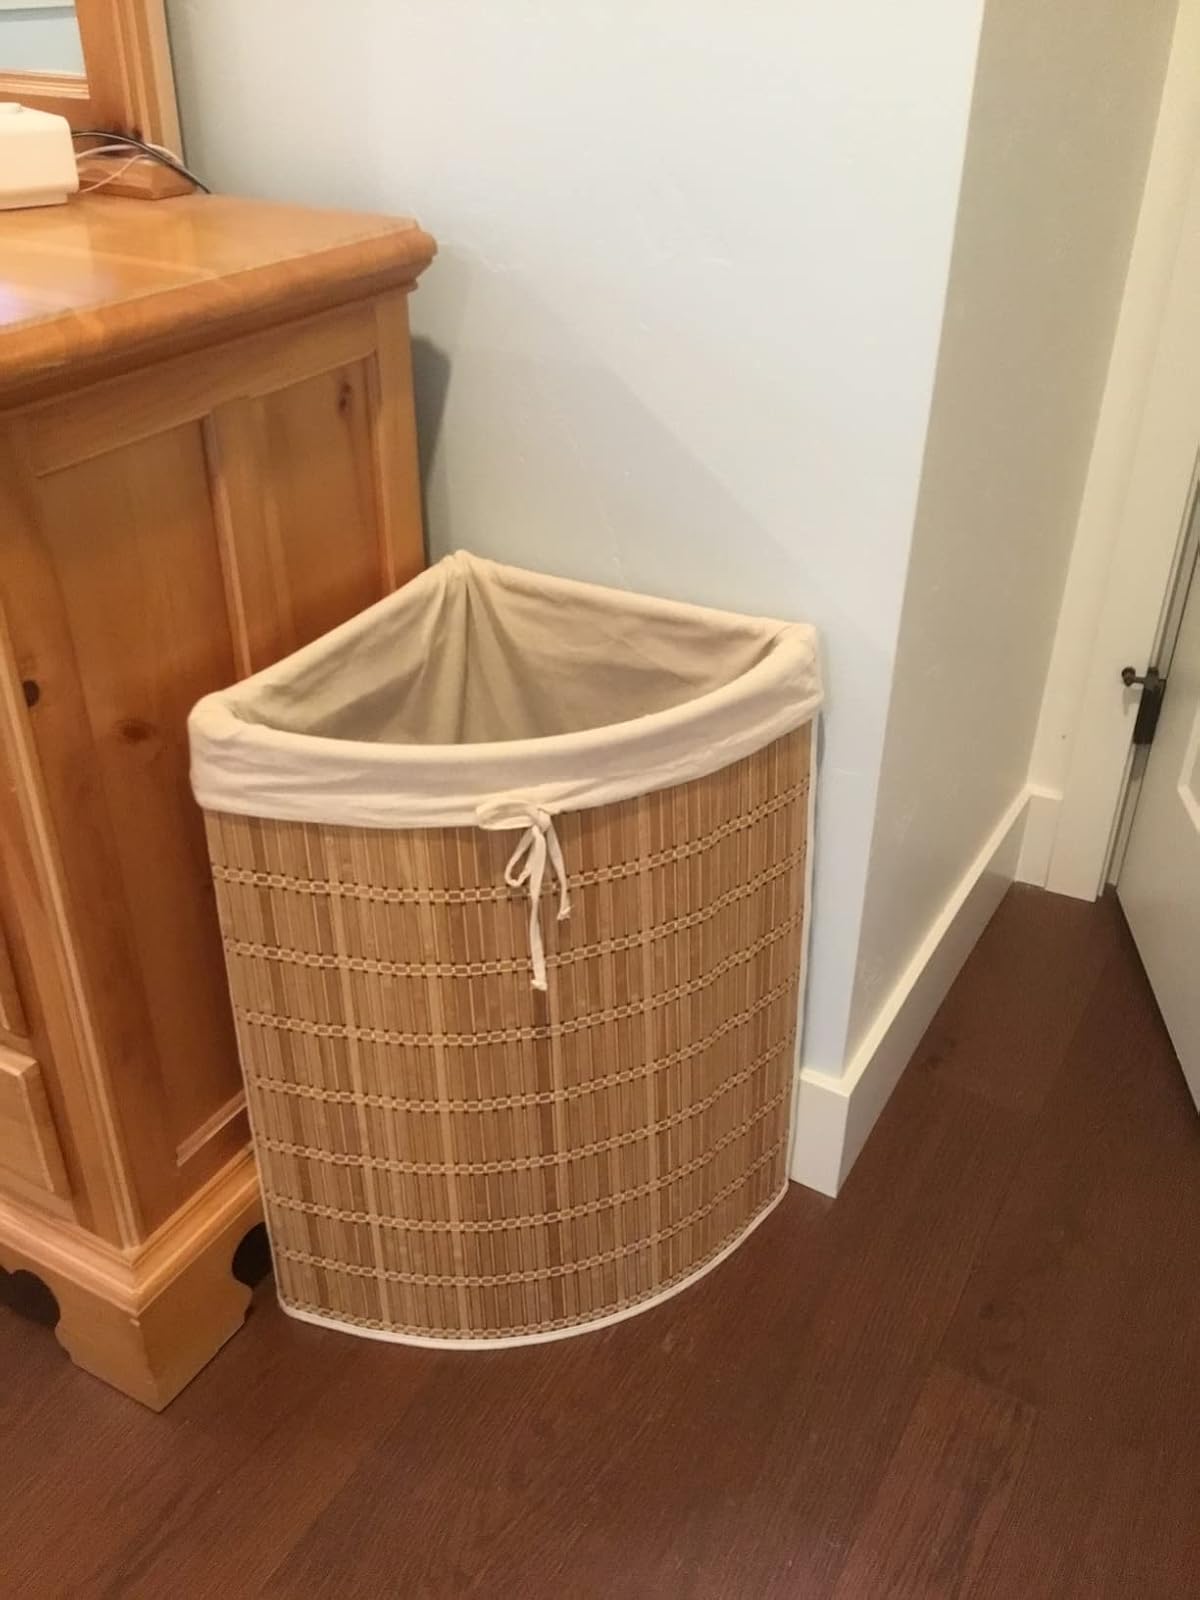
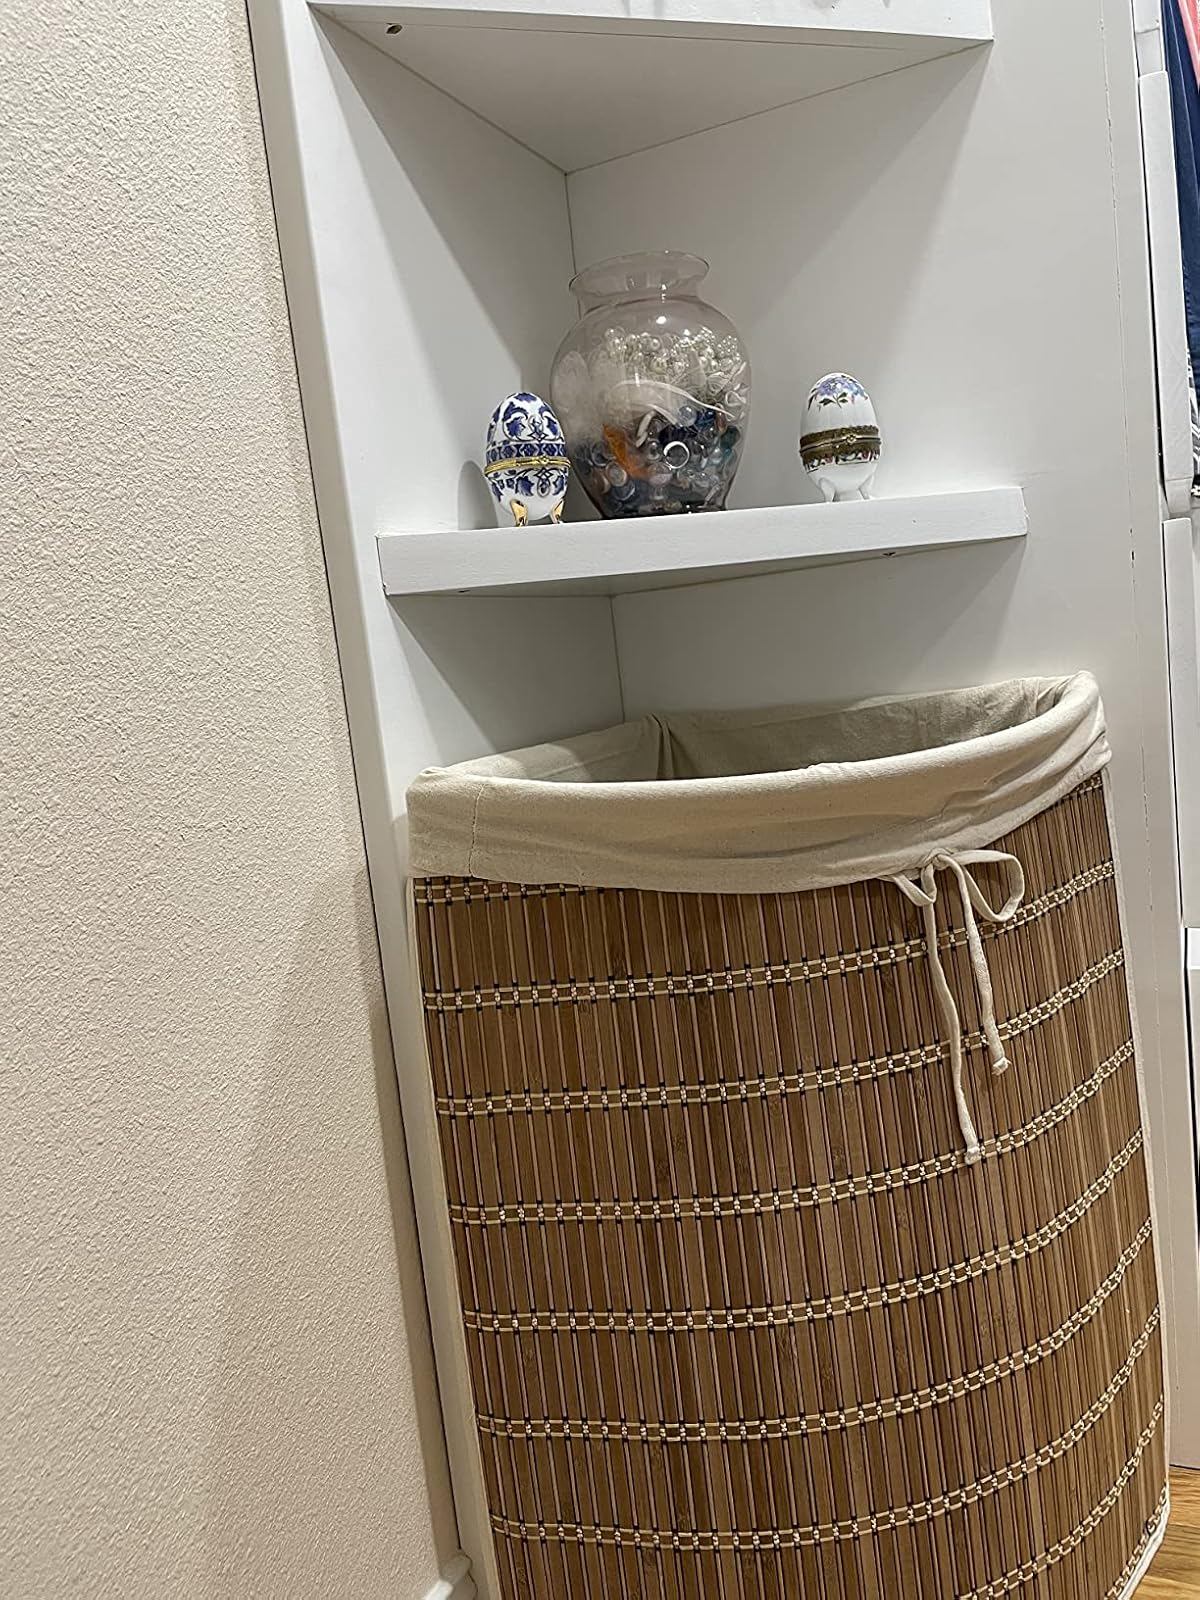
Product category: items_hamper
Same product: yes